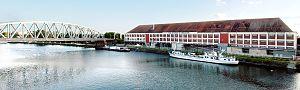
Magasin Vauban, un vieil entrepôt au port de Strasbourg, France, réaménagé en centre de données. Navire-école Princes Irene.
Un centre de données, ou centre informatique est un lieu regroupant des équipements constituants du système d'information d'une ou plusieurs entreprise. Il peut être interne et/ou externe à l’entreprise, exploité ou non avec le soutien de prestataires. Il fournit des services informatiques en environnement contrôlé et sécurité, avec une alimentation d'urgence et redondante.